Jane McKenna

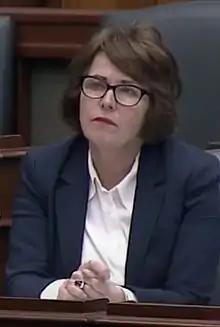

Jane McKenna (born October 22, 1959) is a politician in Ontario, Canada. She is a Progressive Conservative member of the Legislative Assembly of Ontario from 2011 to 2014 who represented the riding of Burlington and subsequently again from 2018 to 2022. McKenna is currently the Parliamentary Assistant to the Minister of Labour; Chair of the Standing Committee on the Legislative Assembly; and Member of the Standing Committee on Estimates.